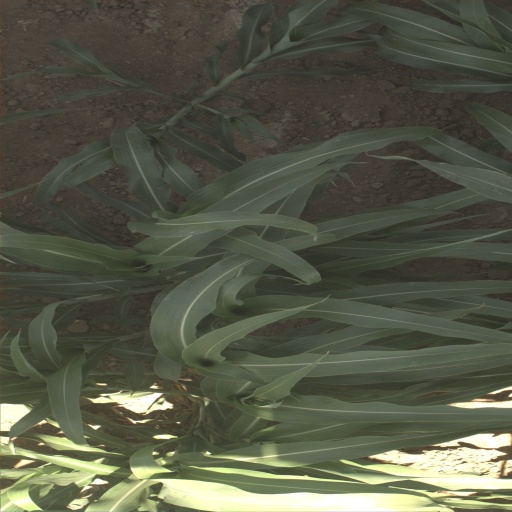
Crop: sorghum